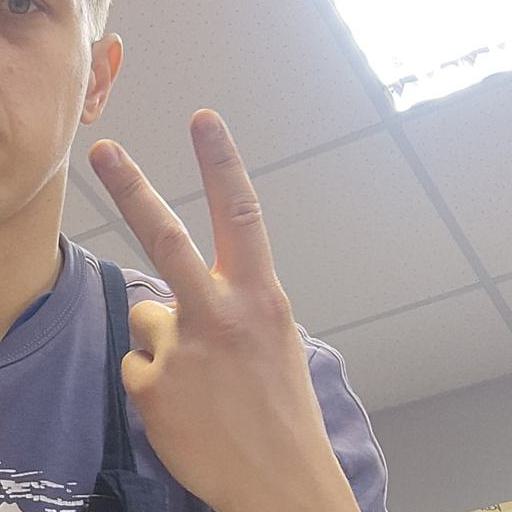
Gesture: peace_inverted